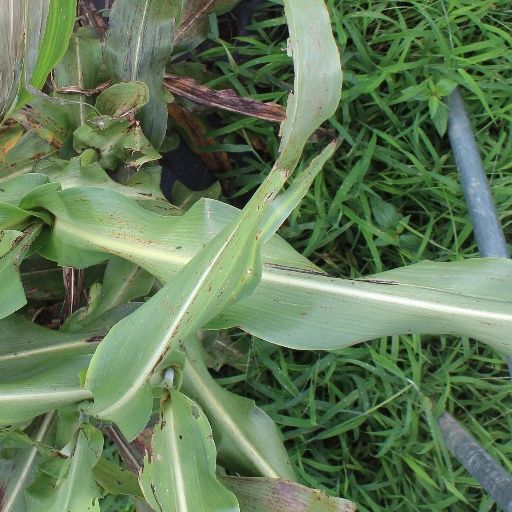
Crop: sorghum